Lithium–air battery

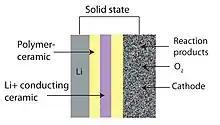
Schematic of solid-state type Li–air battery design

A solid-state battery design is attractive for its safety, eliminating the chance of ignition from rupture. Current solid-state Li–air batteries use a lithium anode, a ceramic, glass, or glass-ceramic electrolyte, and a porous carbon cathode. The anode and cathode are typically separated from the electrolyte by polymer–ceramic composites that enhance charge transfer at the anode and electrochemically couple the cathode to the electrolyte. The polymer–ceramic composites reduce overall impedance. The main drawback of the solid-state battery design is the low conductivity of most glass-ceramic electrolytes. The ionic conductivity of current lithium fast ion conductors is lower than liquid electrolyte alternatives.